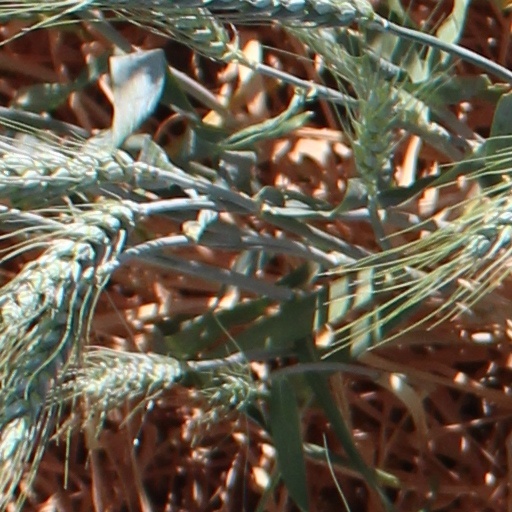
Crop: wheat